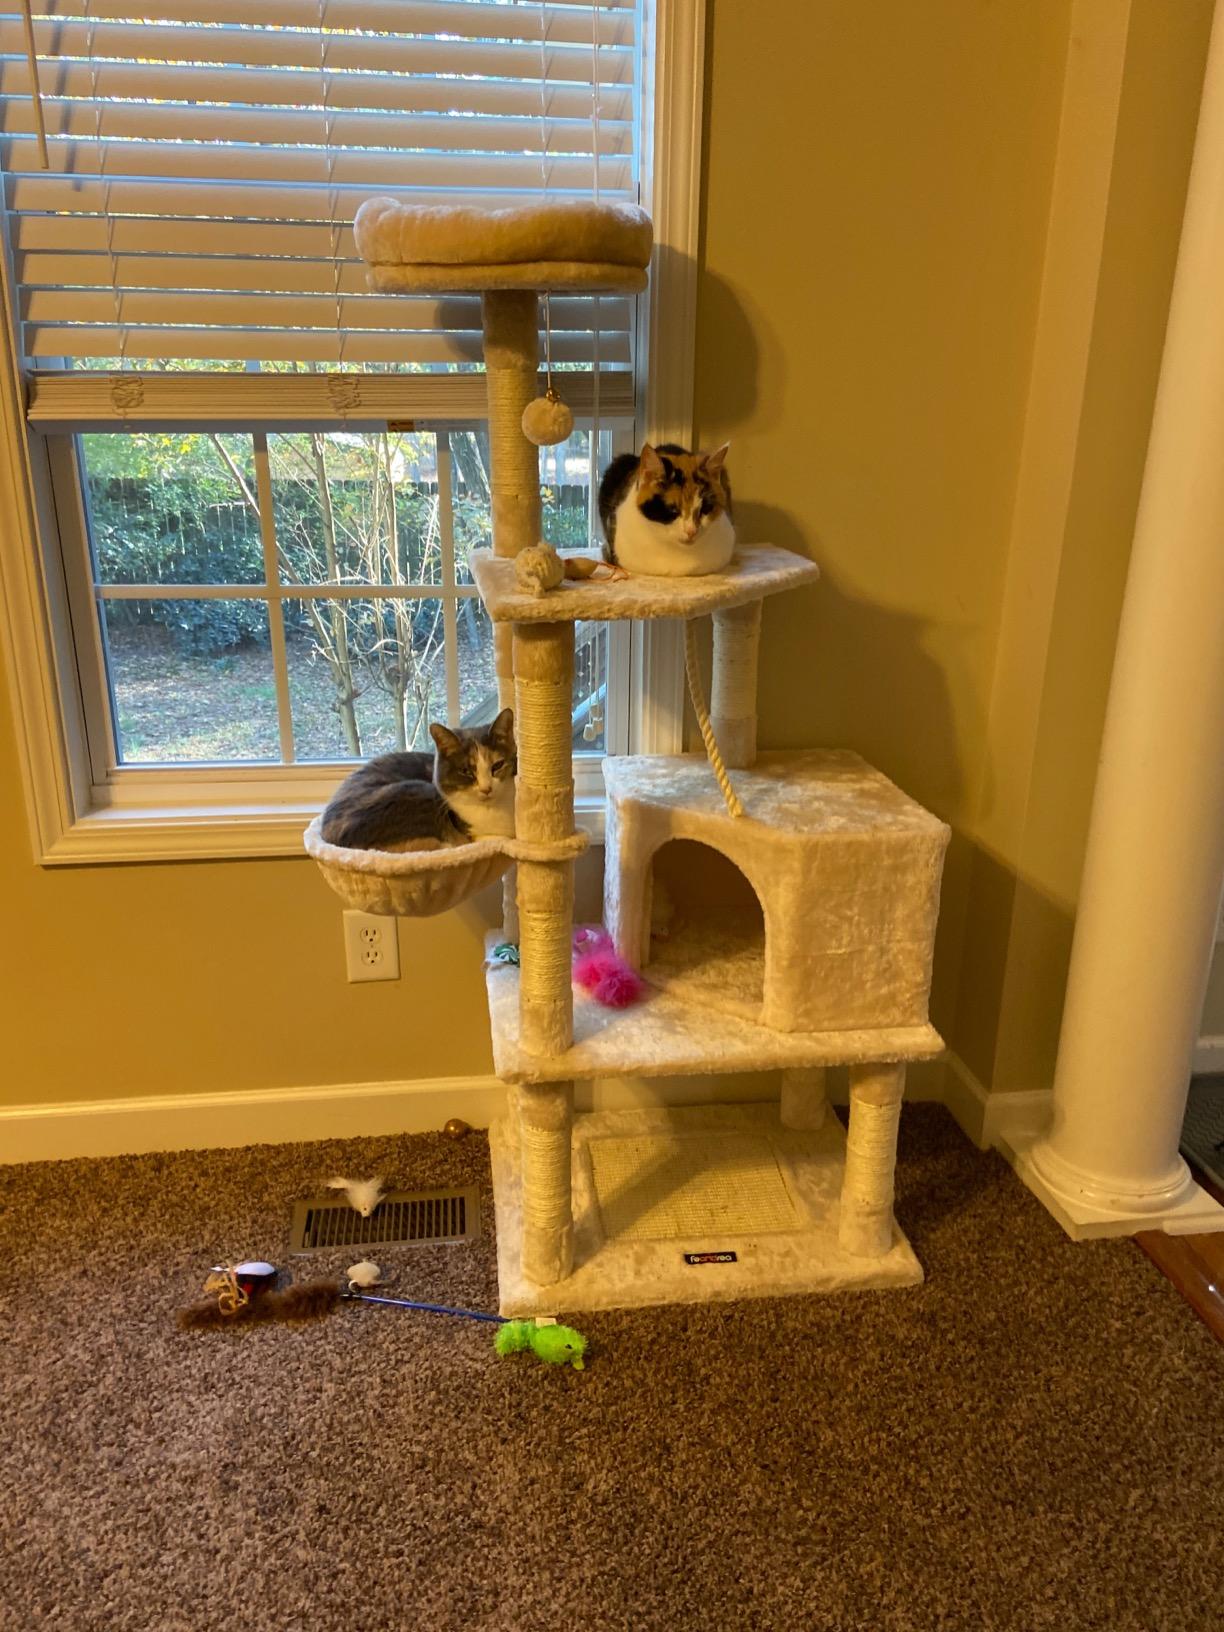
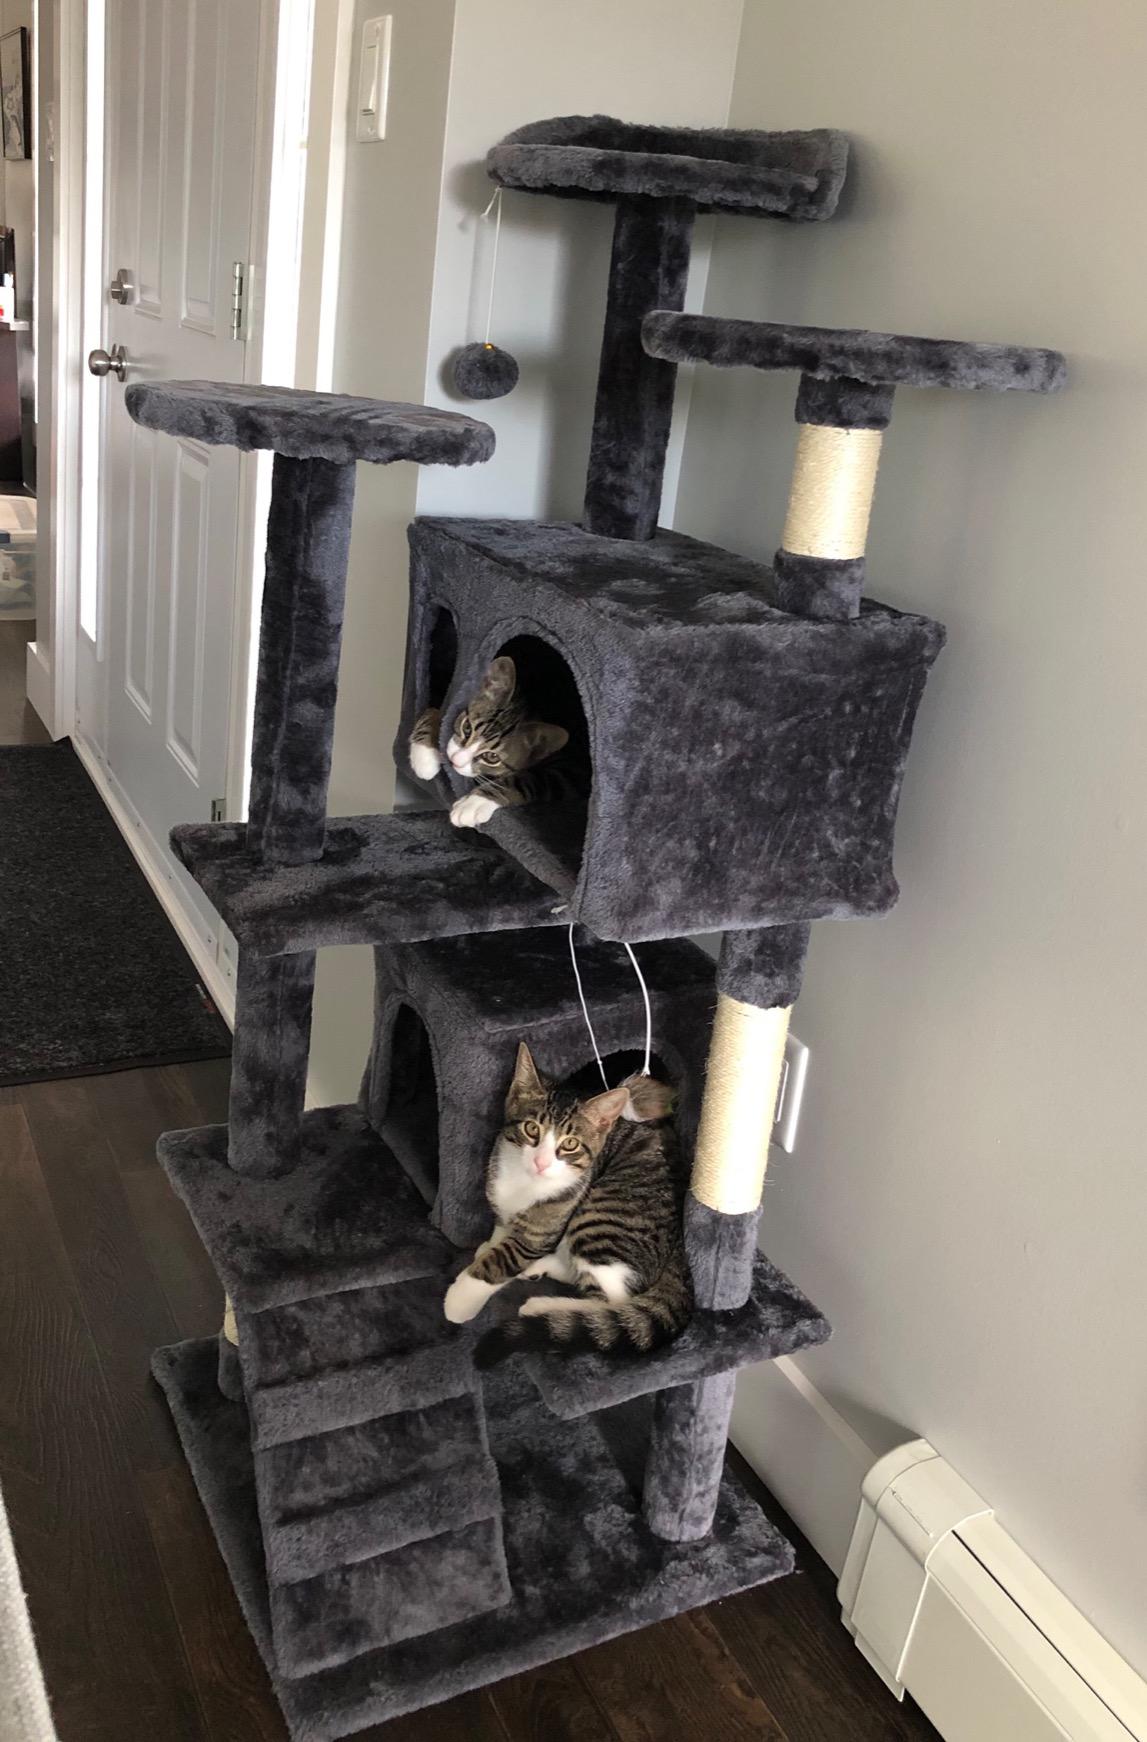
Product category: items_cat tree
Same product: no